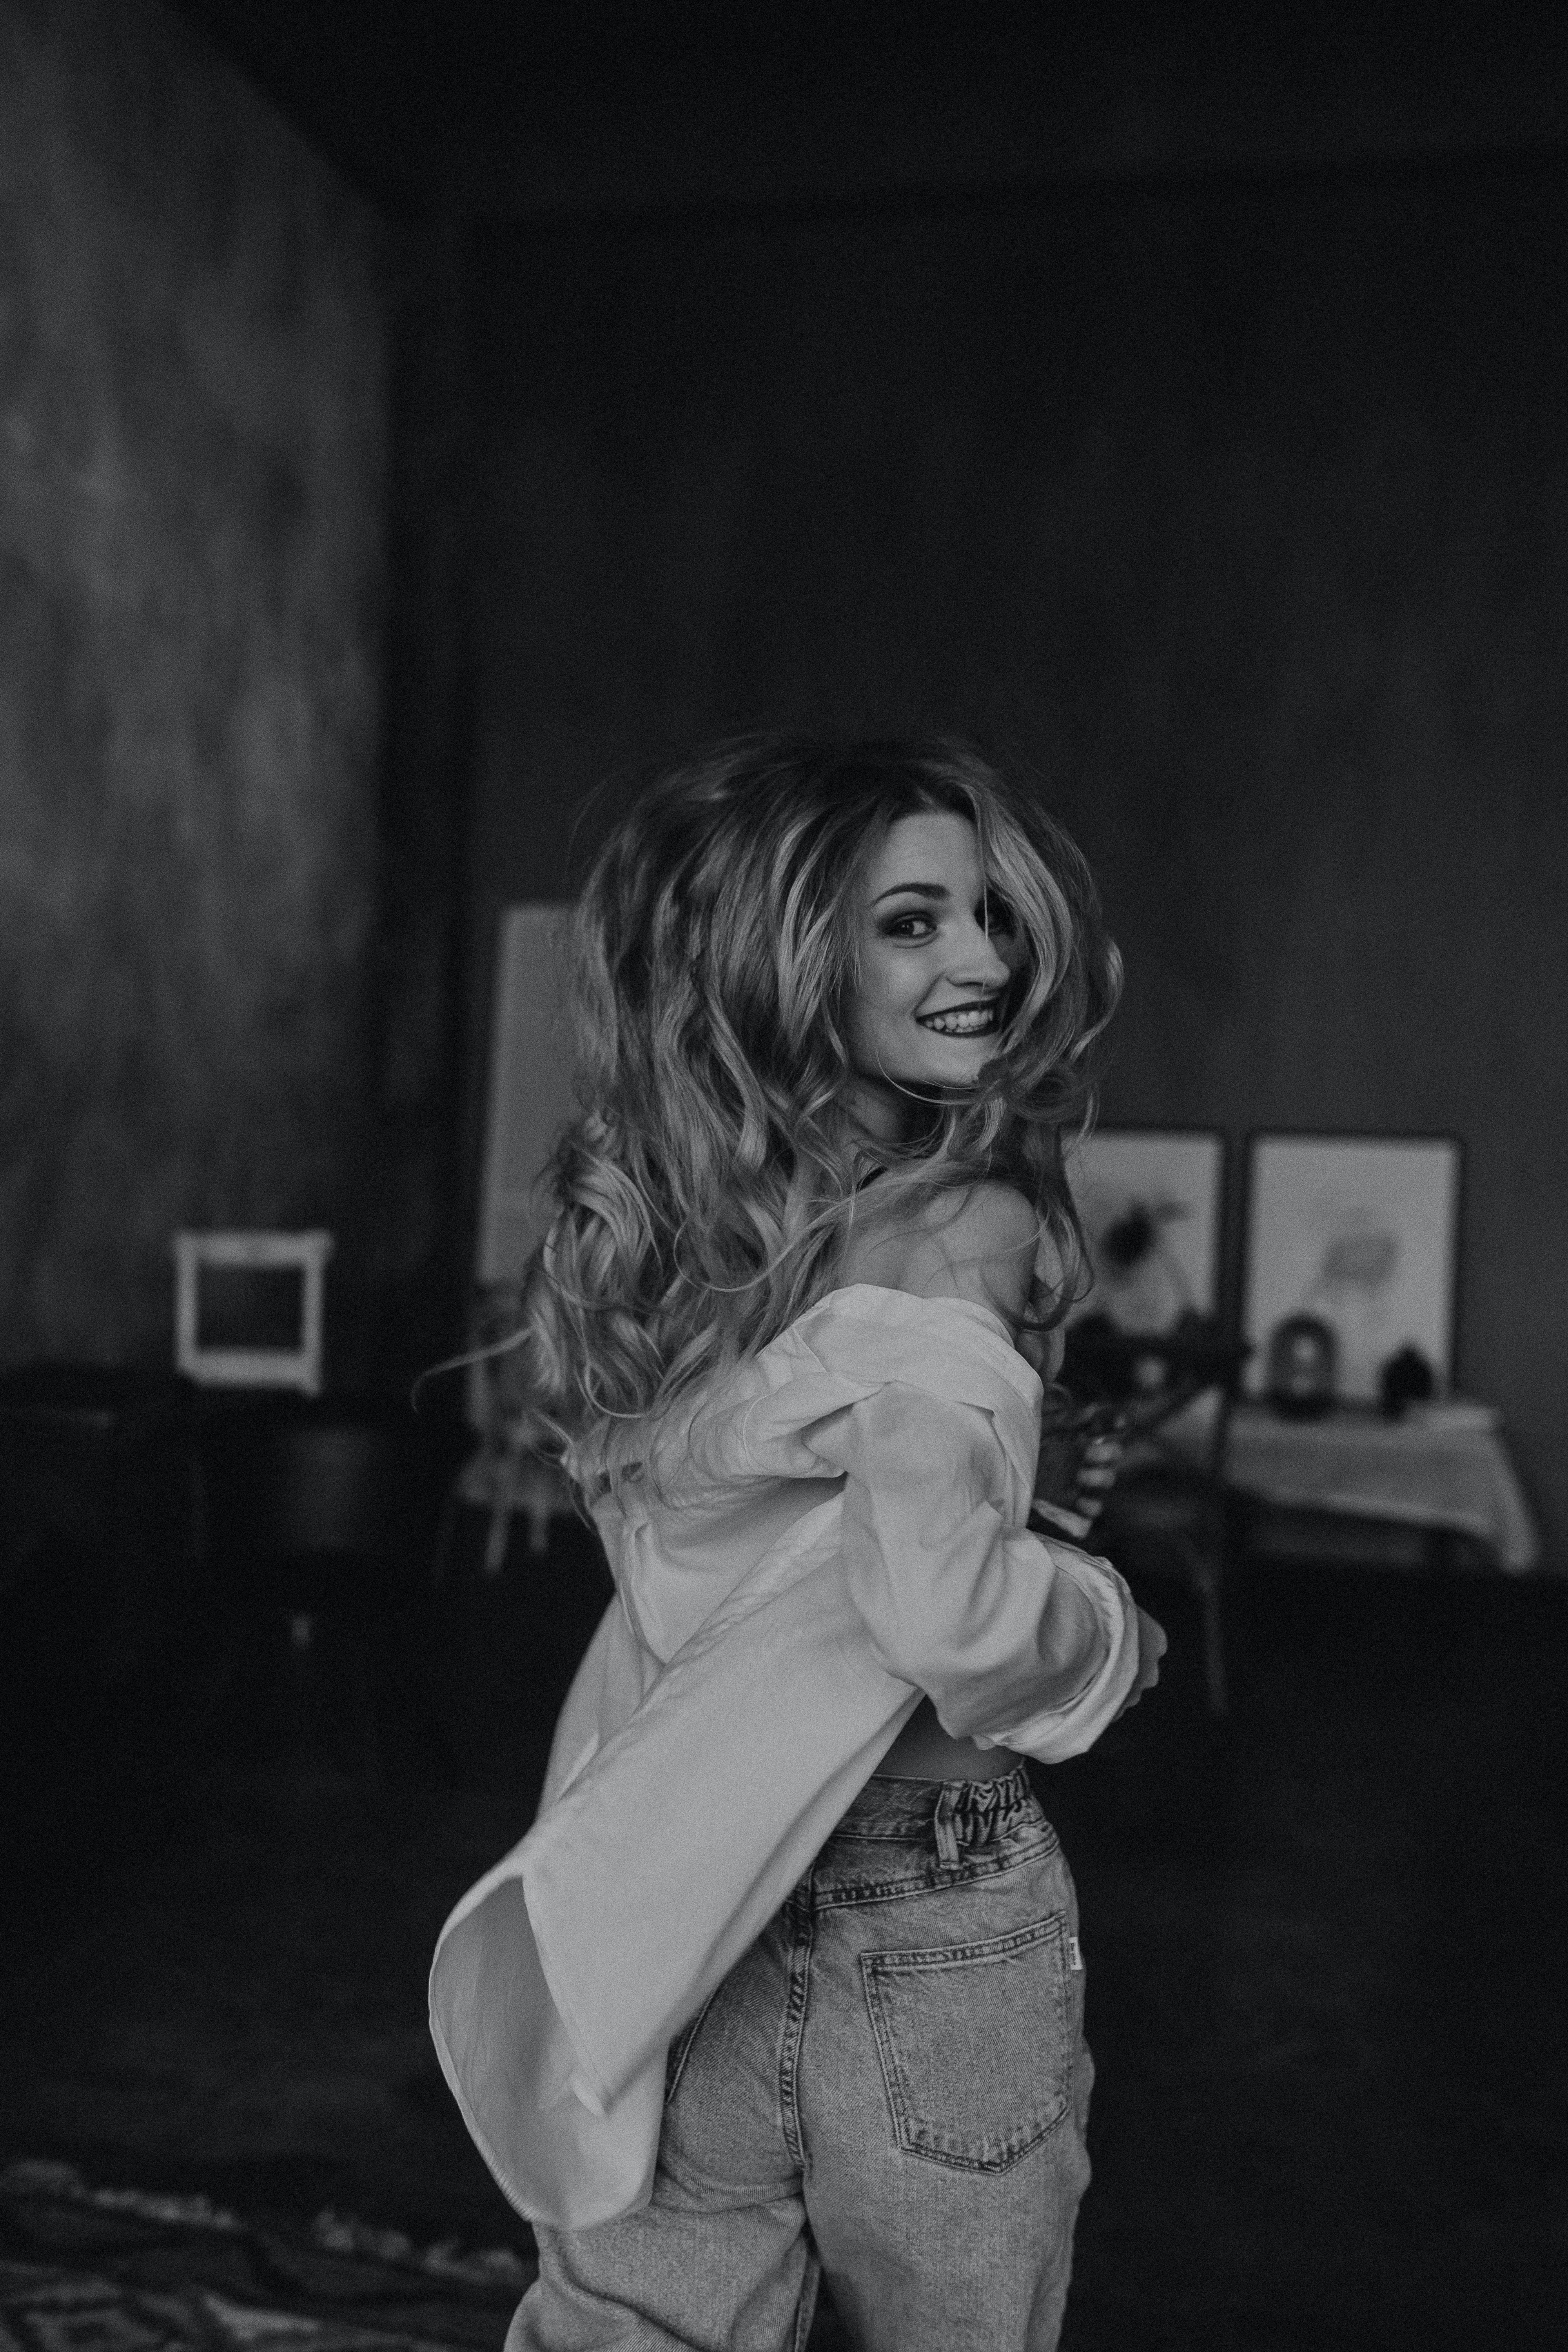
woman, flash photography, smile, happy, grey, style, black and white, waist, thigh, fashion design, long hair, human leg, blond, entertainment, event, fun, monochrome photography, monochrome, abdomen, denim, sitting, fur, room, art model, darkness, child, performing arts, portrait photography, portrait, photo shoot, belt, retro style